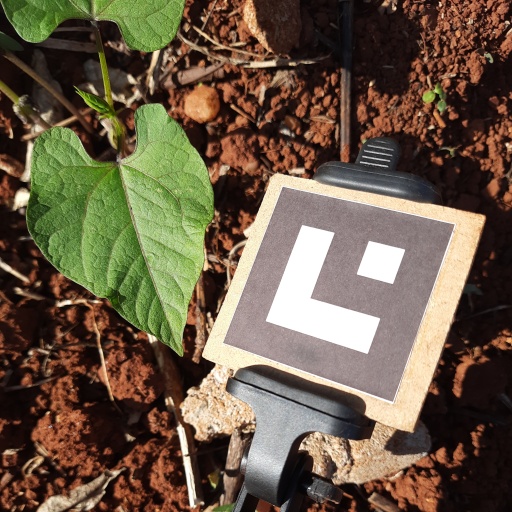
Observations: wavy surface, no eating holes, under sunlight